Holly Harris

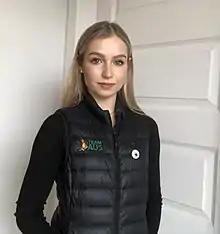

Holly Harris (born 2 November 2002) is an Australian figure skater who currently competes in ice dance. With her skating partner, Jason Chan, she is the 2019 Australian national champion.